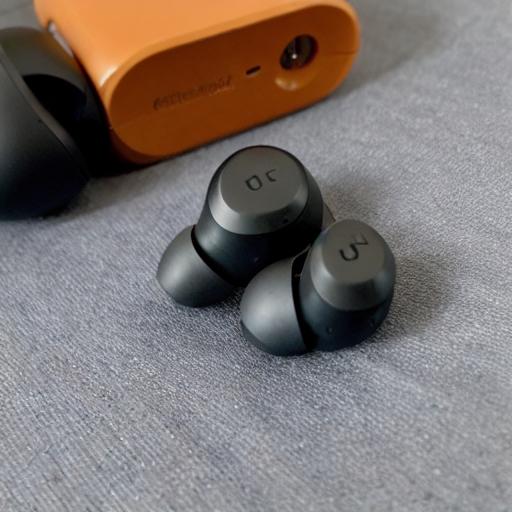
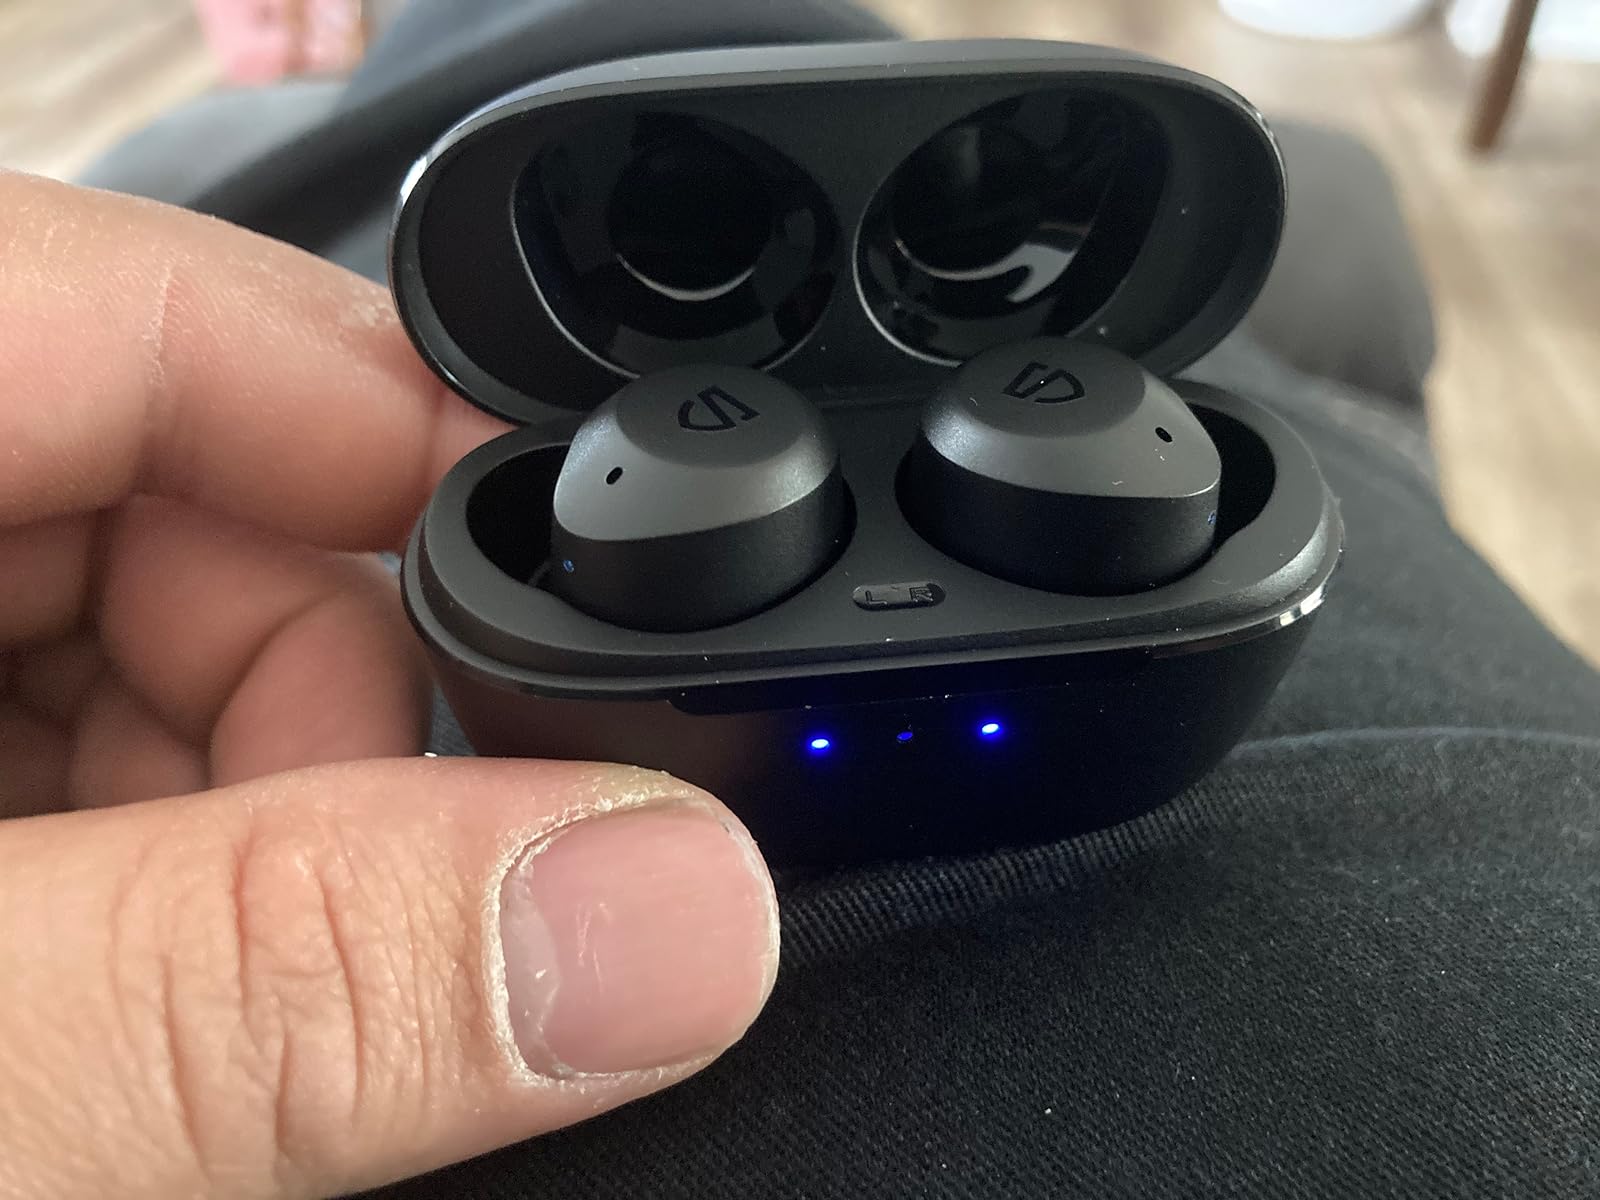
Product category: earbuds
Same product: no